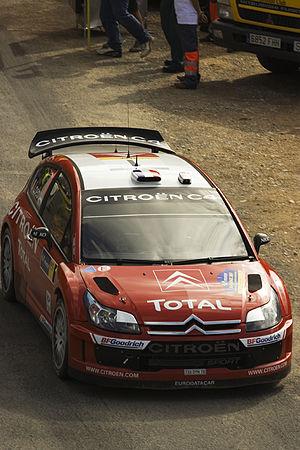
La saison 2007 est marquée par le retour de Citroën Sport en championnat du monde ainsi que celui de Sébastien Loeb au sein de l'équipe usine avec laquelle il débuta sa carrière internationale. C'est aussi le commencement d'une nouvelle ère avec le passage de témoin entre la Citroën Xsara WRC, désormais louée en mode client à des structures privées, et la Citroën C4 WRC qui lui succède. Exclusivement concentré sur son programme rallystique, Loeb s'adjuge un quatrième titre mondial, performance auparavant accomplie par les seuls Finlandais Juha Kankkunen et Tommi Mäkinen, mais échoue avec son coéquipier Dani Sordo dans la course au sacre Constructeurs remportée une nouvelle fois par Ford. Cette année-là est enfin le théâtre de ses dernières passes d'armes avec Marcus Grönholm, dont il admettra bien plus tard, au moment de prendre sa retraite à son tour, qu'il était l'adversaire le plus doué qu'il ait eu à affronter.
Le rallye de Catalogne est une course automobile de rallye presque en totalité disputée sur asphalte. En 2014 son nom officiel devient Rally RACC - Rally de España, incluant pour la première fois le terme Espagne, après avoir été le Rally RACC Catalunya-Costa Daurada de 2005 à 2013. Réputée pour son organisation et sa sécurité, elle est organisée par le Real Automóvil Club de Cataluña.